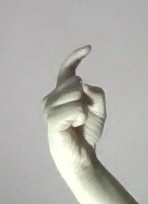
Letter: ra